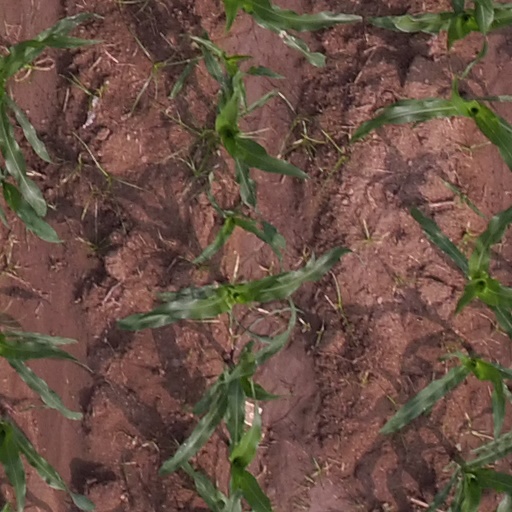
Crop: maize; corn